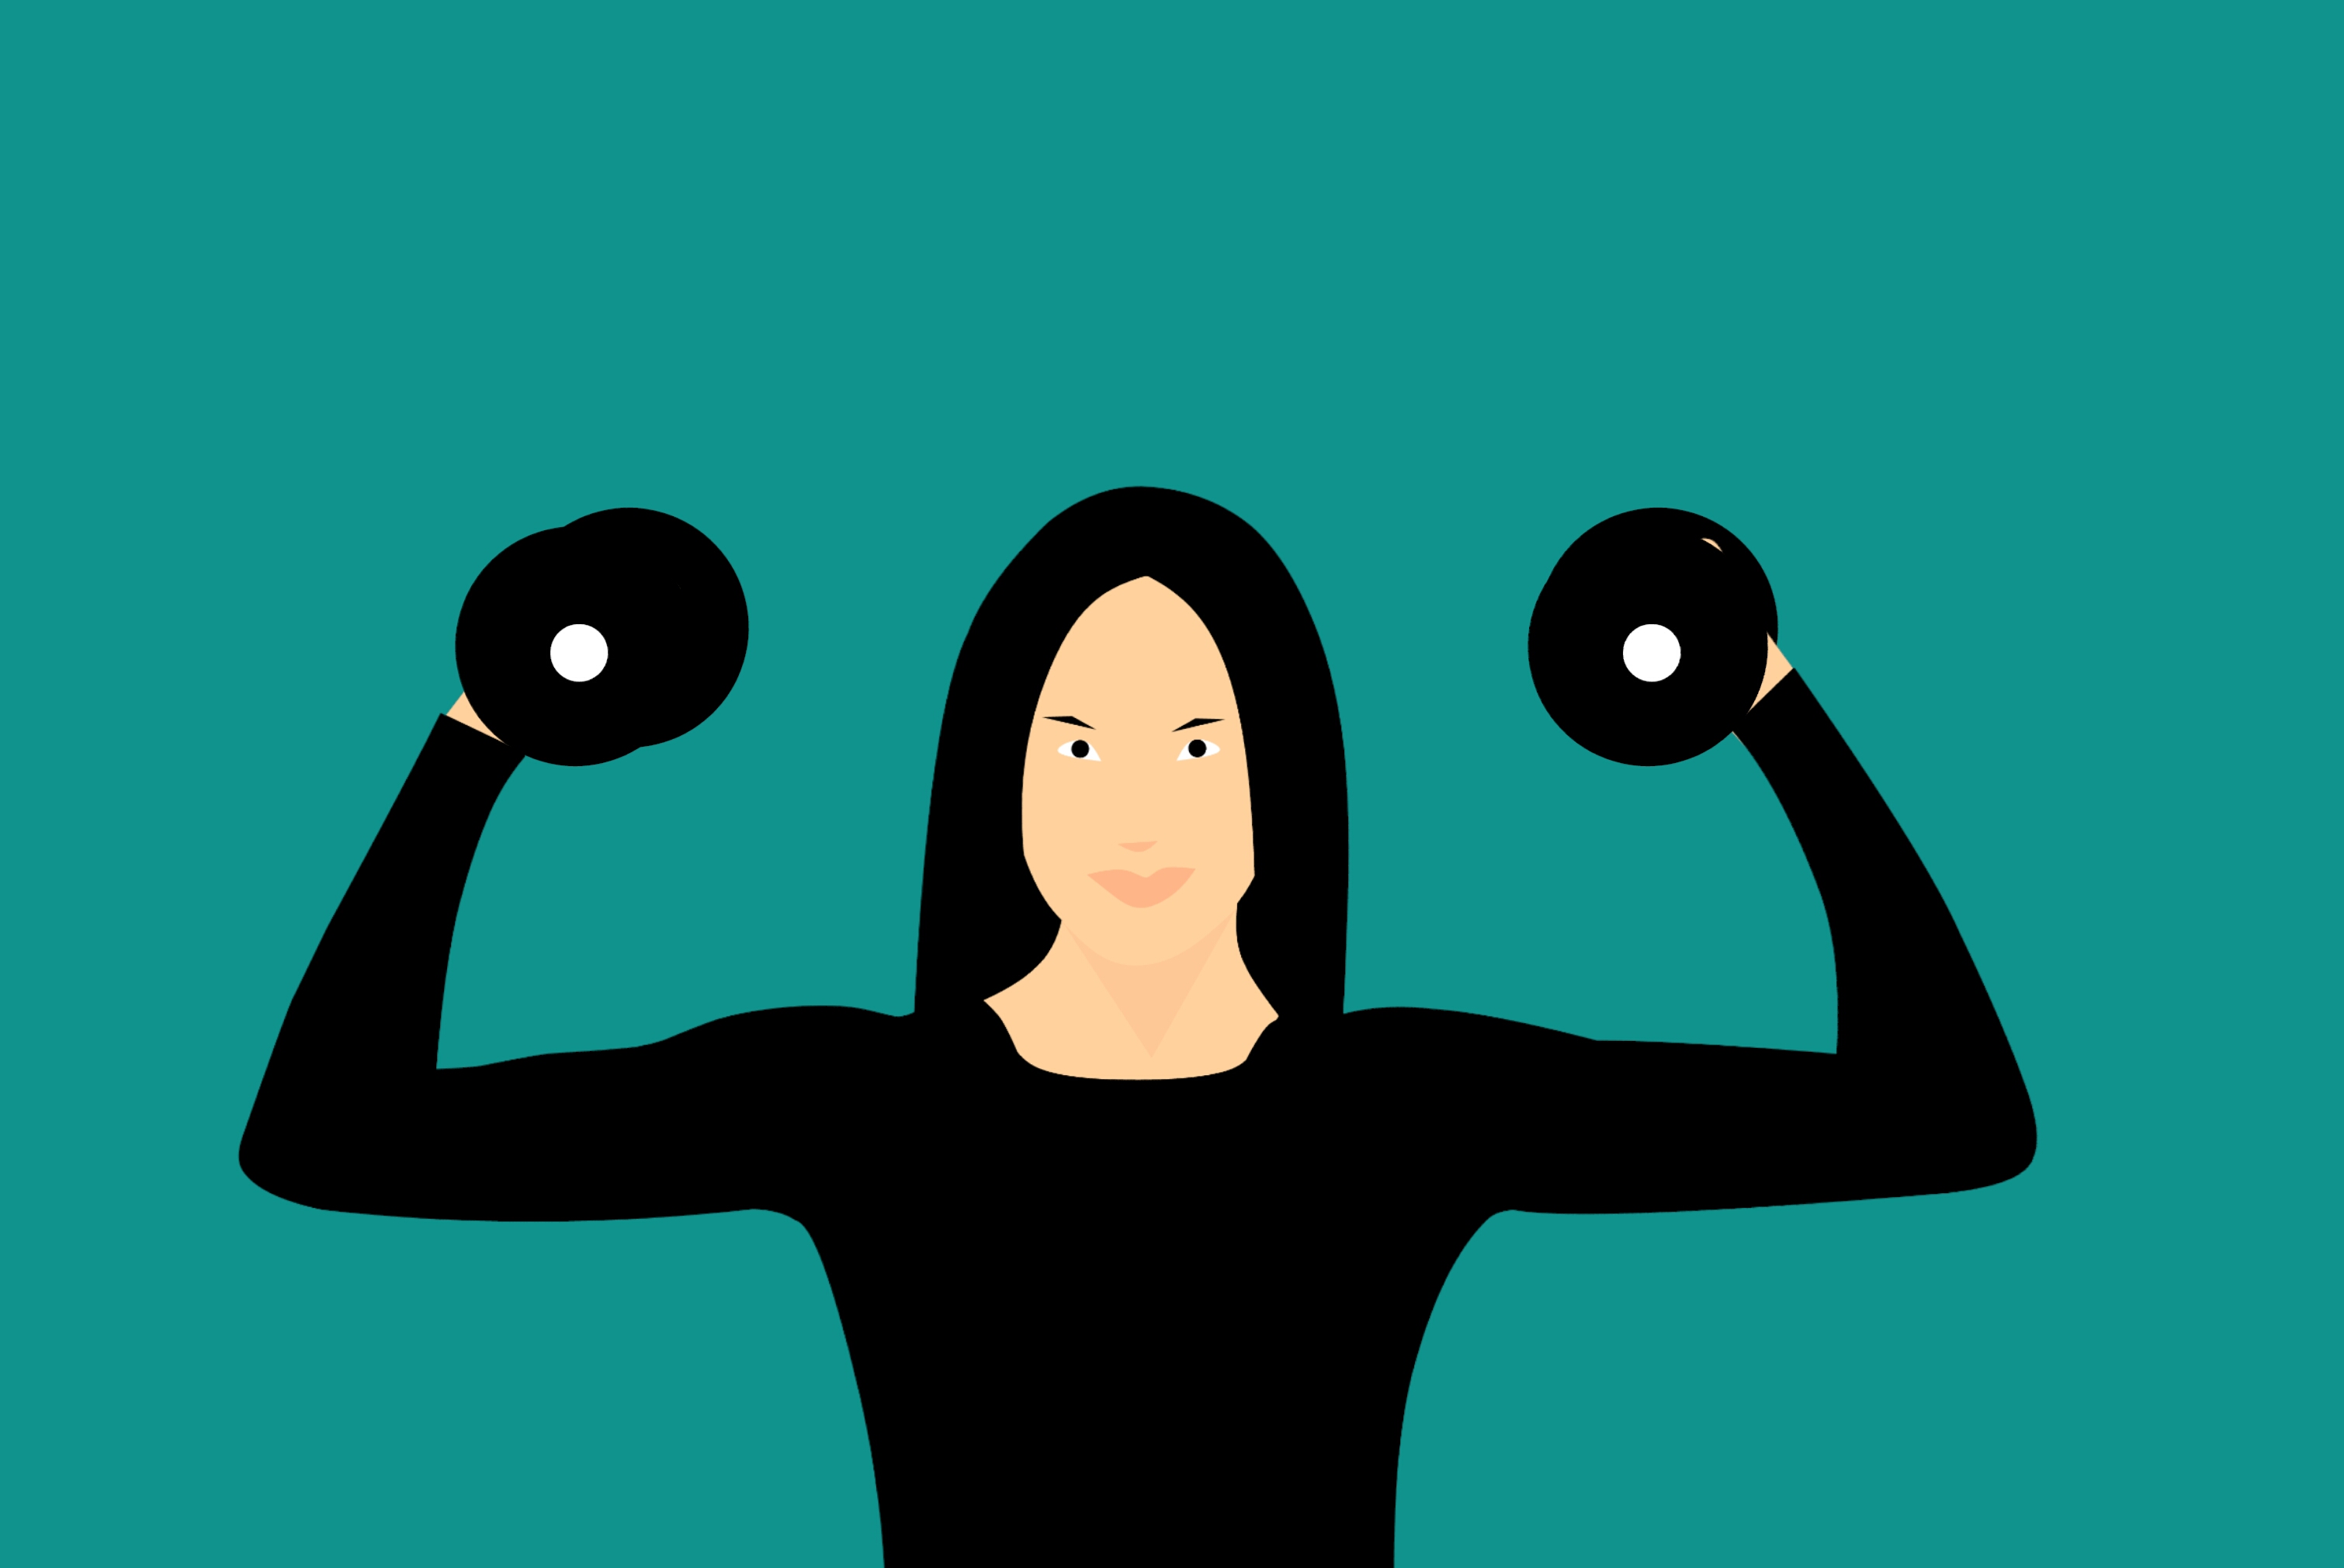
sport, woman, fitness, gym, dumbbell, fit, workout, bodybuilding, healthy, muscular, athlete, training, power, exercise, young, body, muscles, biceps, lifting, weight, lifestyle, health, female, strength, equipment, blue, human behavior, shoulder, arm, line, hand, silhouette, communication, smile, happiness, font, illustration, neck, computer wallpaper, art